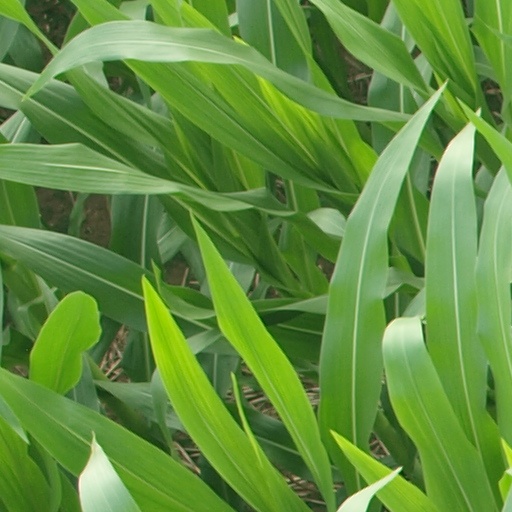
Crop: maize; corn